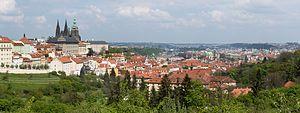
La Vieille Ville ou Vieille Ville pragoise est, avec le château, la partie la plus ancienne de la ville de Prague, son centre historique. Elle se situe sur la rive droite de la Vltava et occupe une surface relativement restreinte de 129 ha.